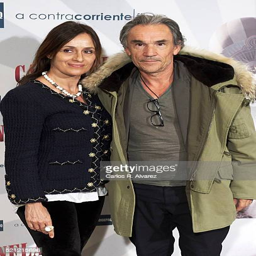
actor attends premiere at the cinema